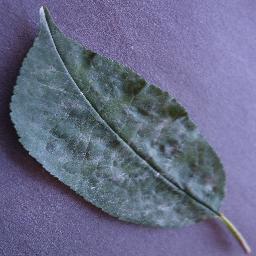
Label: Cherry___Powdery_mildew